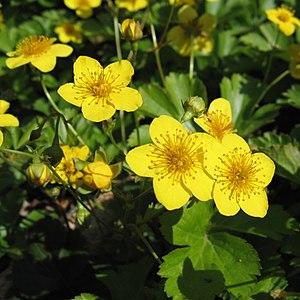
Les monts Tara sont un massif montagneux situé à l'ouest de la Serbie, le long de la frontière avec la République serbe de Bosnie, Bosnie-Herzégovine. Ce massif appartient à la chaîne des Alpes dinariques. Le point culminant de l'ensemble est le mont Kozji rid, qui s'élève à 1 591 m, suivi du mont Zborište. En 1981, une grande partie de ce massif a été transformée en parc national.
Waldsteinia est un genre de la famille des Rosaceae regroupant des plantes herbacées vivaces d'Europe centrale et de la zone circumboréale.